Thomas Flögel

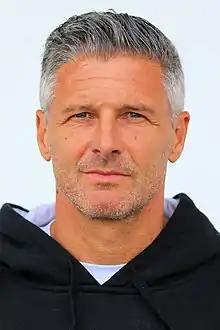
Flögel in 2019

Thomas Flögel (born 7 June 1971) is an Austrian football manager and former player.